Johann Martin Miller

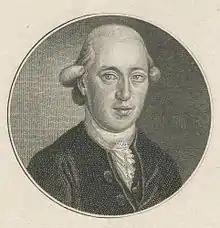
Johann Martin Miller, copperplate

Johann Martin Miller (3 December 1750 in Ulm – 21 June 1814 in Ulm) was a German theologian and writer. He is best known for his novel "Siegwart", which became one of the most successful books at the time.